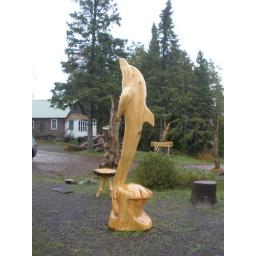
Dolphin white pine carving by David